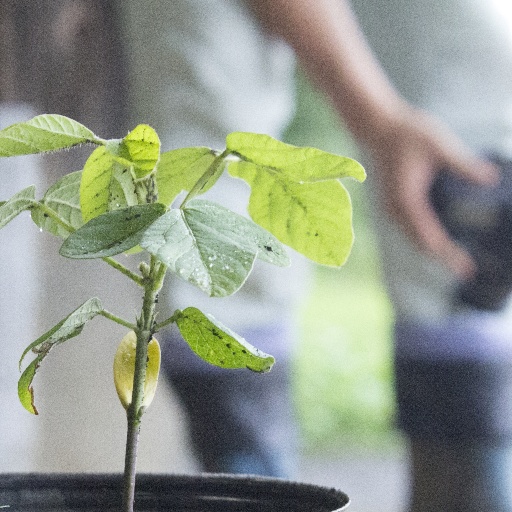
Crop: soybean